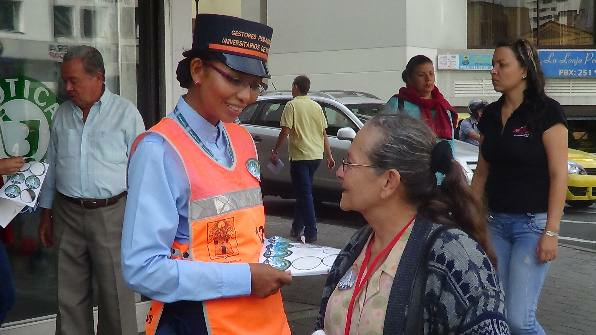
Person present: Yes